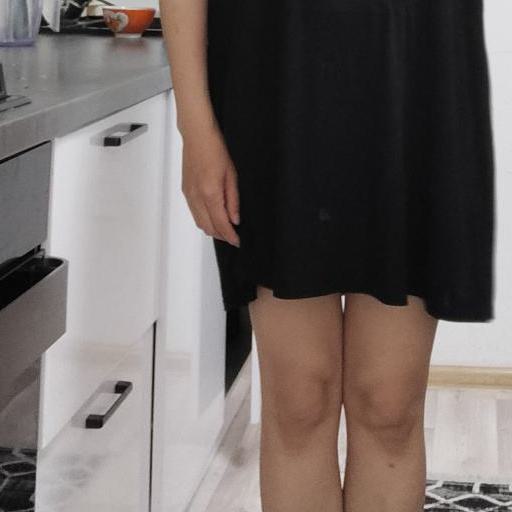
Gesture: no_gesture